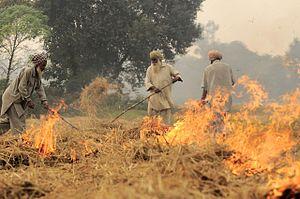
Le brûlage des chaumes est l'incendie délibéré des chaumes et résidus de paille qui restent sur le sol après la moisson du blé et d'autres céréales.